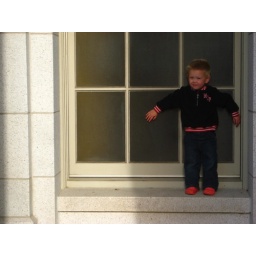
An adorable little boy who was playing by the capital building and wanted to be my model :) sooc